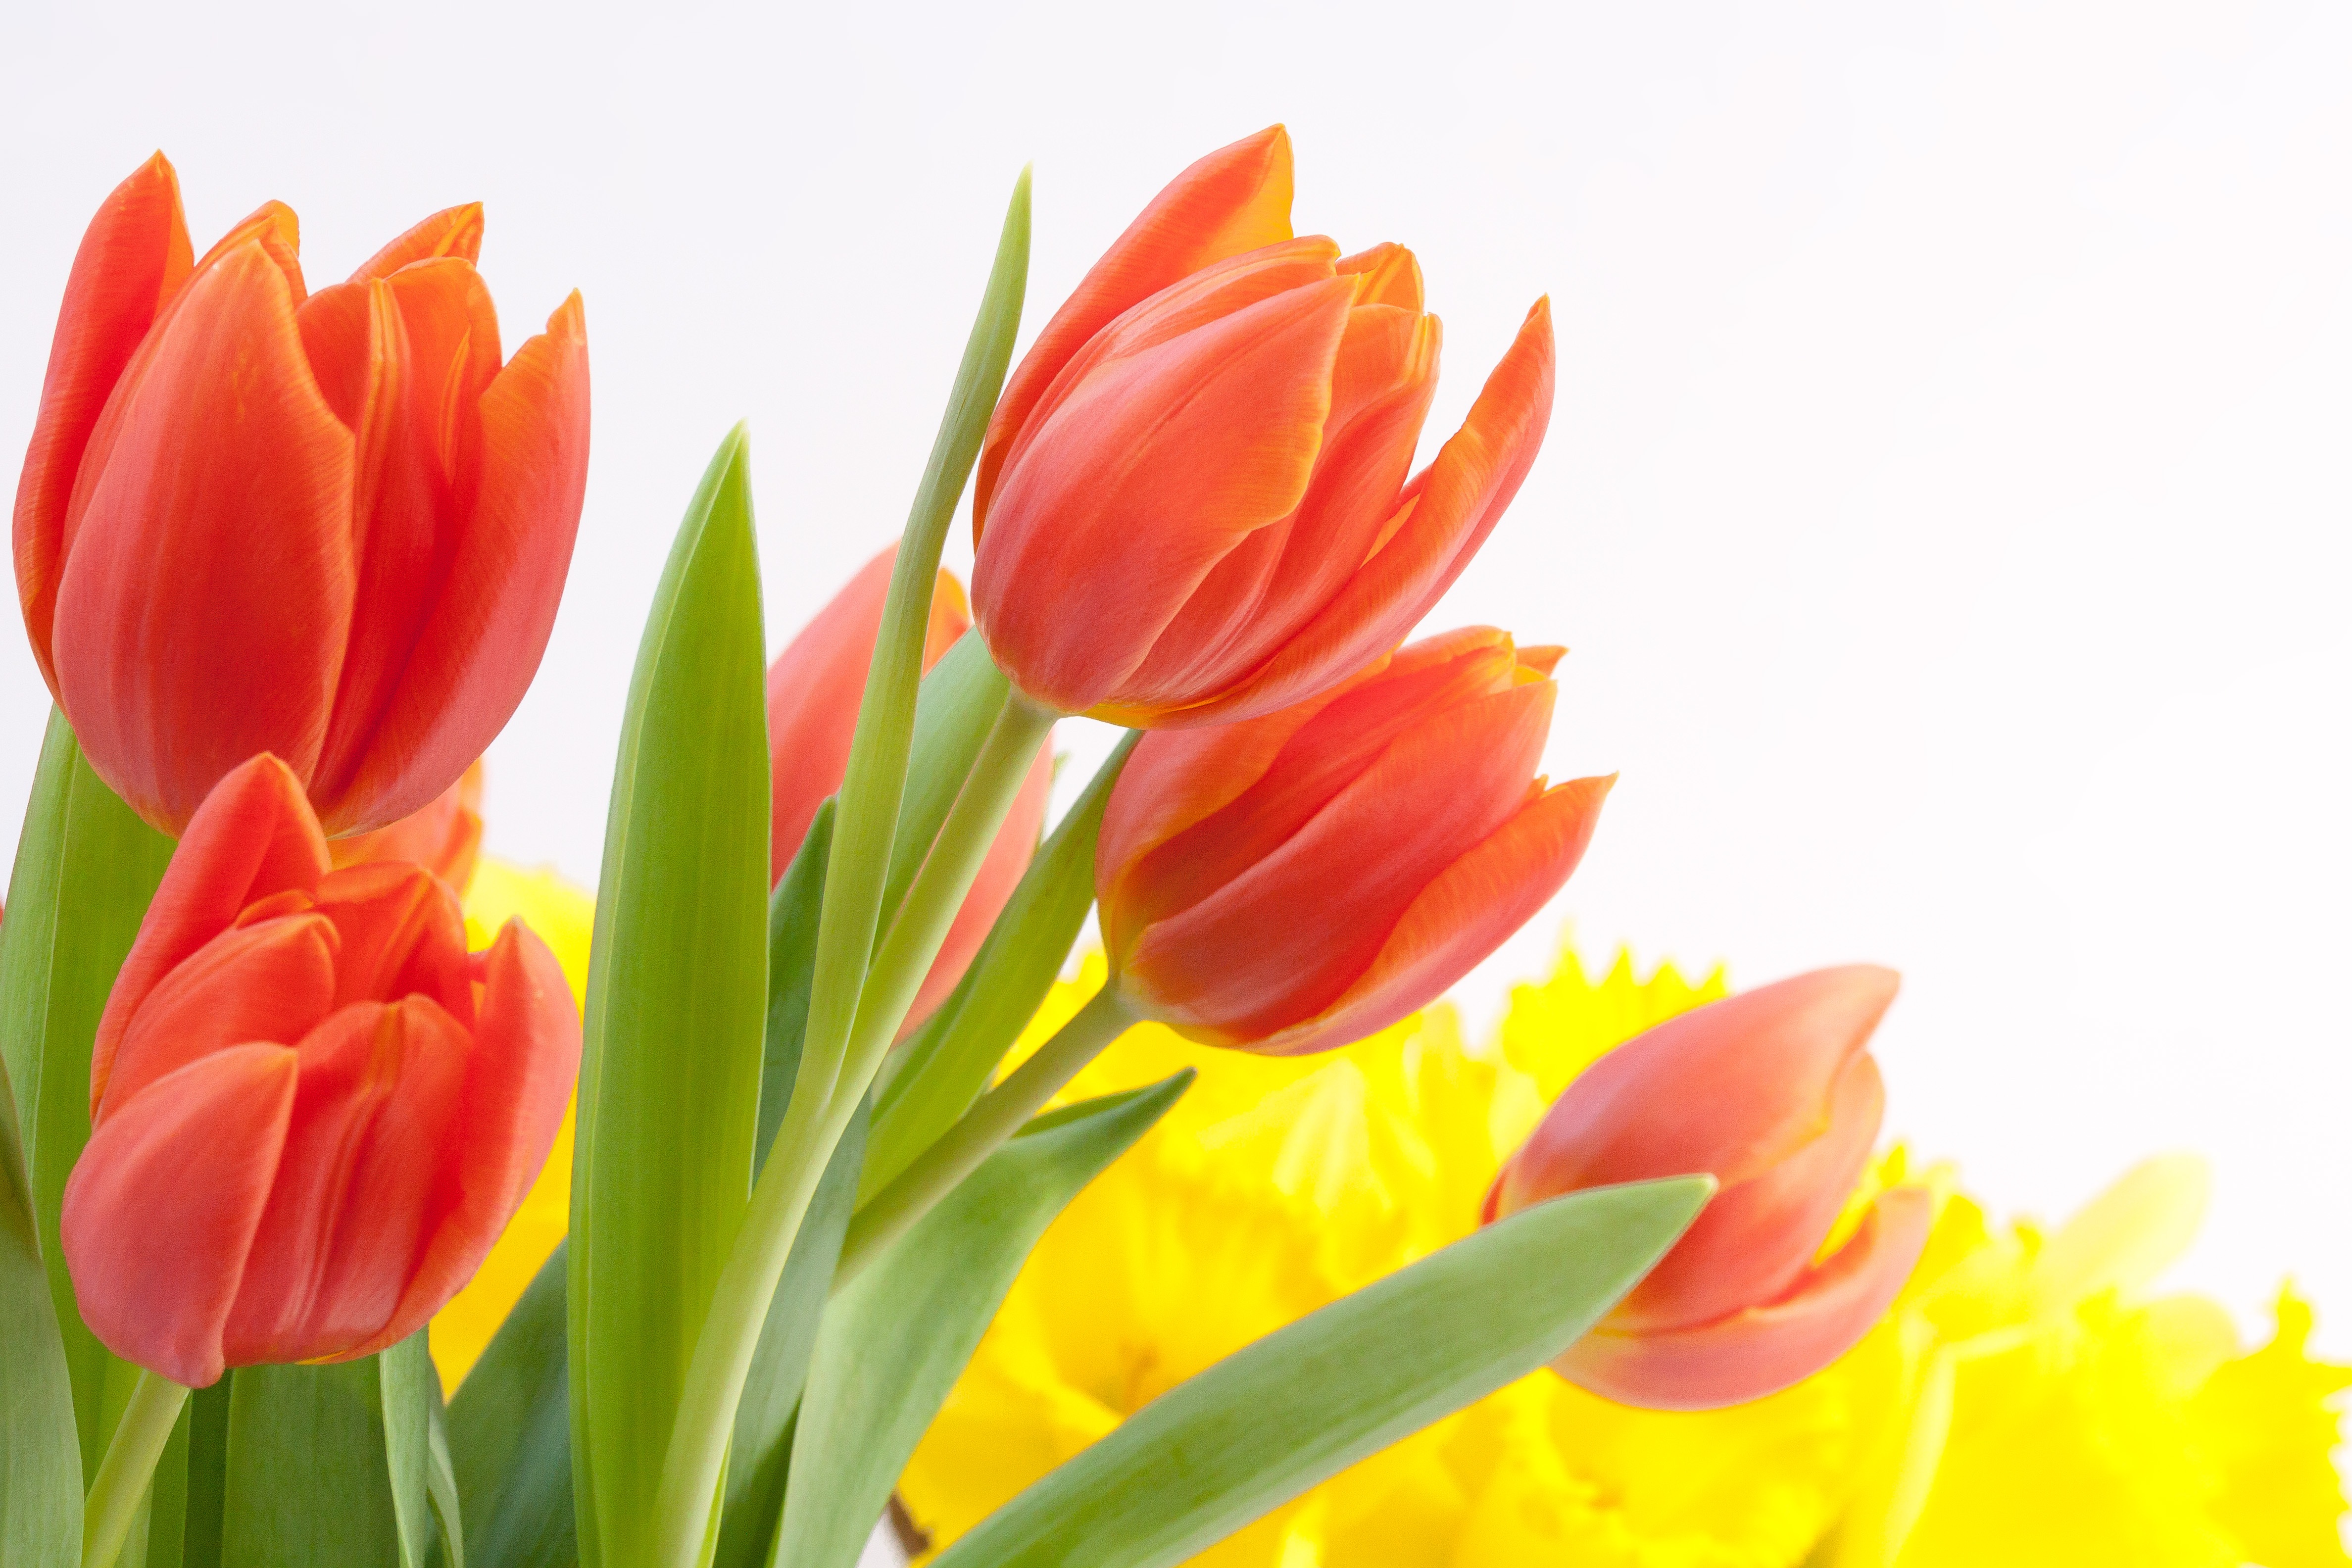
nature, blossom, plant, flower, petal, bloom, tulip, bouquet, orange, spring, green, red, macro, yellow, flora, flowers, tulips, lily, flowering plant, schnittblume, flower bracts, osterglocken, plant stem, land plant